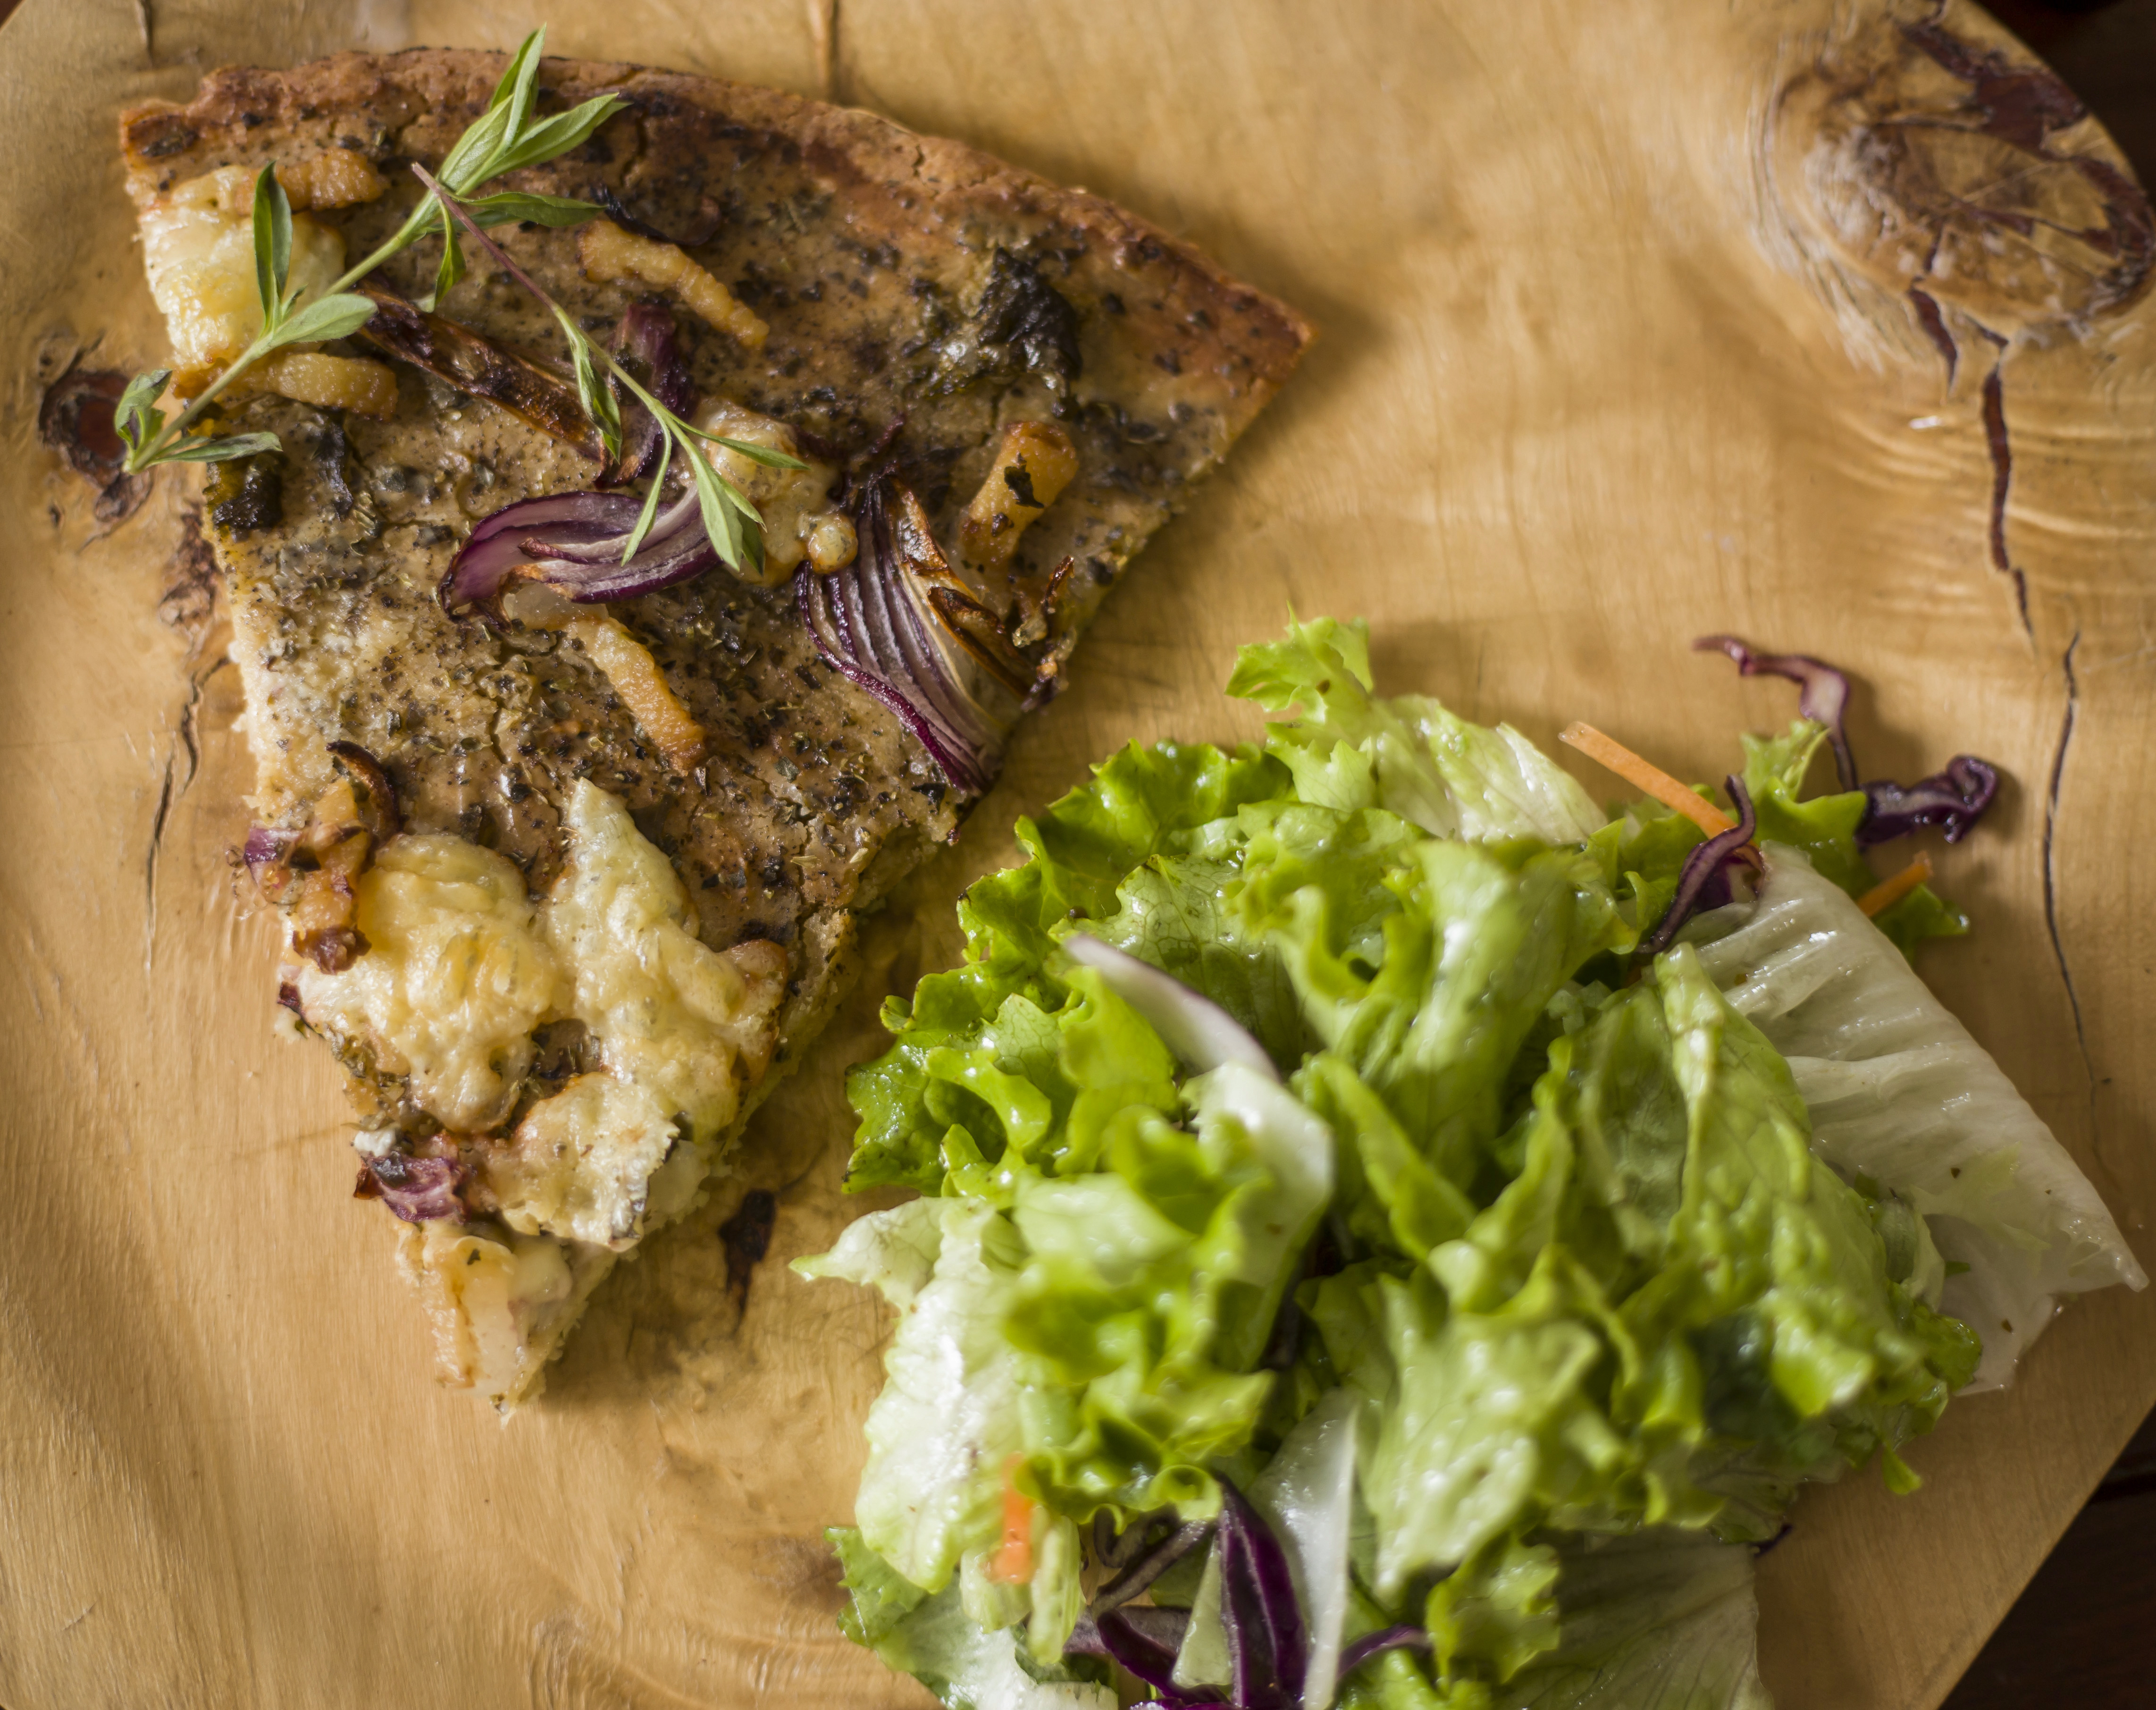
pizza, food, vegetable, beautiful, pesto, restaurant, green, dish, cuisine, ingredient, leaf vegetable, produce, vegan nutrition, recipe, vegetarian food, cruciferous vegetables, mediterranean food